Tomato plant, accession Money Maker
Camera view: vertical (180 deg); turntable rotation: 90 degrees
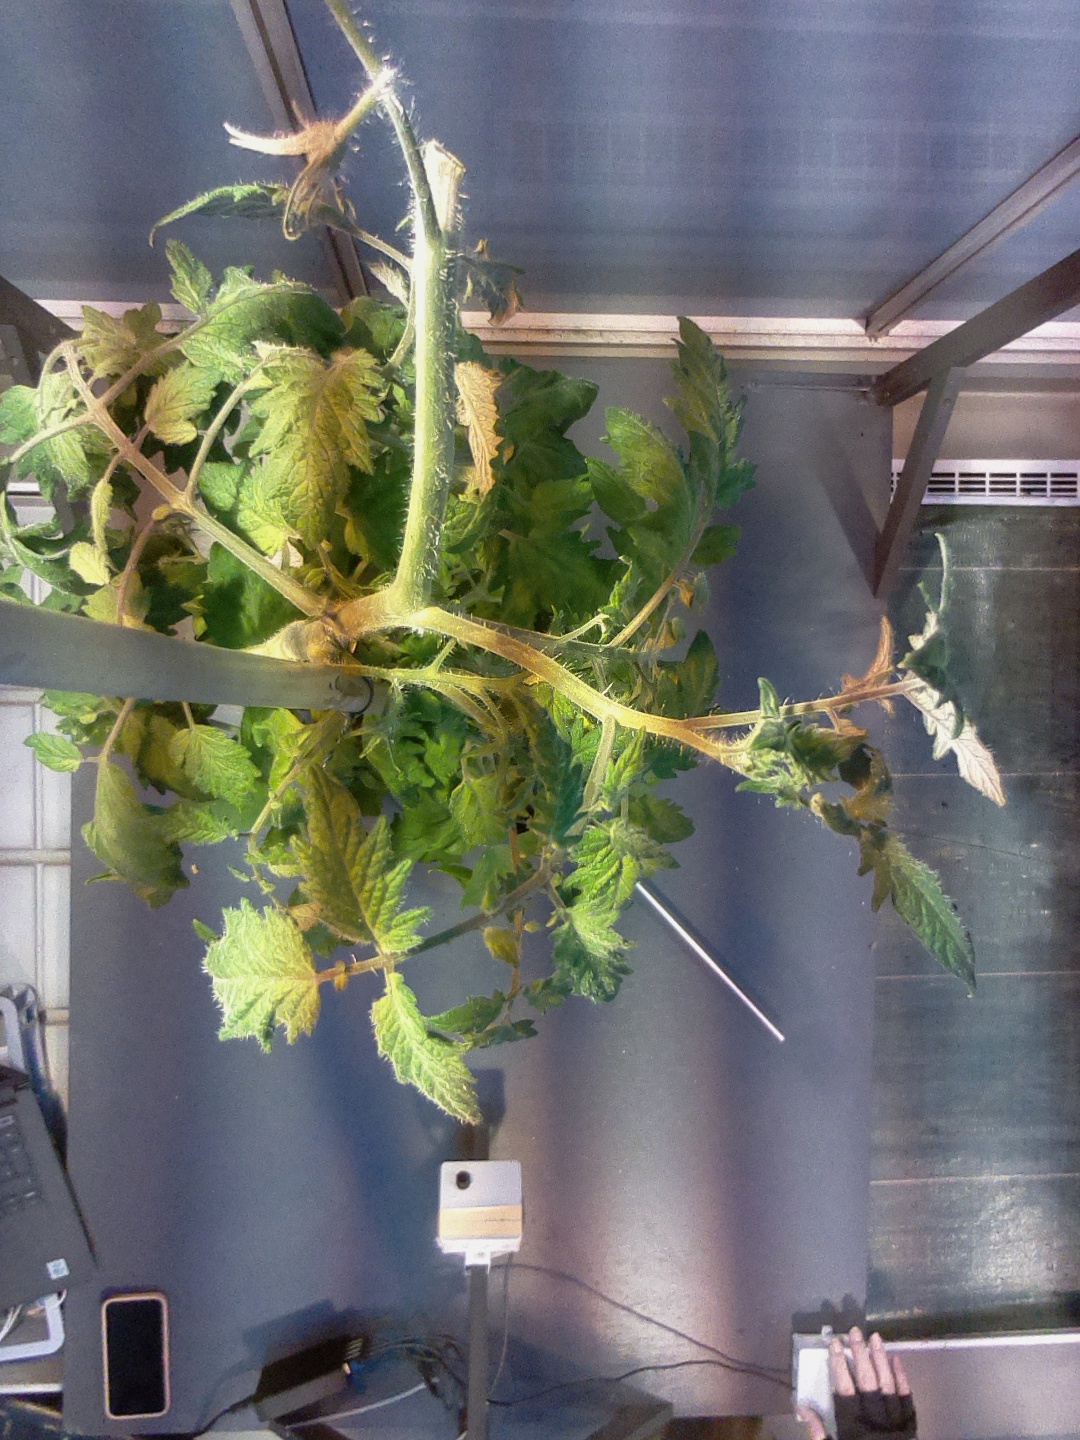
BBCH growth stage 74: 40%-50% of final fruit size